Ultra Music Festival

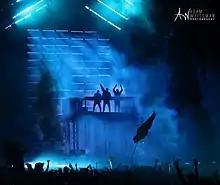
Swedish House Mafia's reunion set at Ultra Miami 2018.

After the gatecrashing incident in 2014, some uncertainties arose as to whether Ultra would take place; however, organizers proceeded to announce the 2015 event would run March 27–29. Organizers also announced plans for a comprehensive review of the festival's security arrangements with the involvement of the Miami Police Department, which assessed how security could be improved to "prevent a criminal incident of this nature from happening again." Following the incident, Miami mayor Tomás Regalado suggested that the gatecrashing incident could be deemed a breach of the organizers' contract with the city, which would block Ultra from being held in Miami.